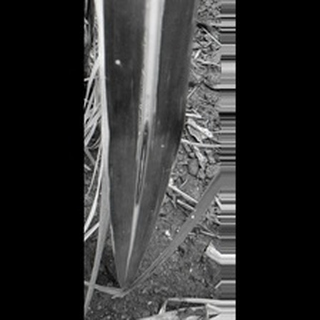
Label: sugarcane_red_rot